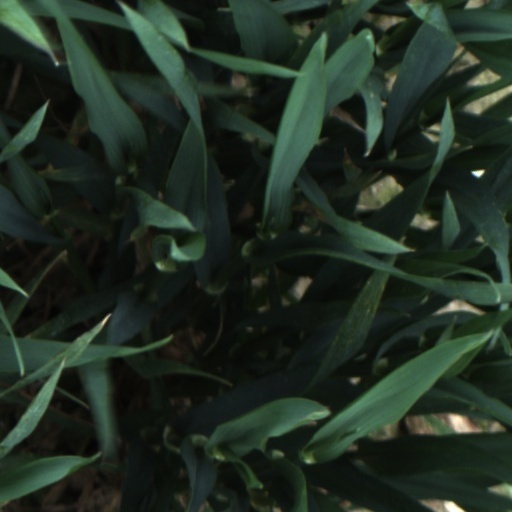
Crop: wheat